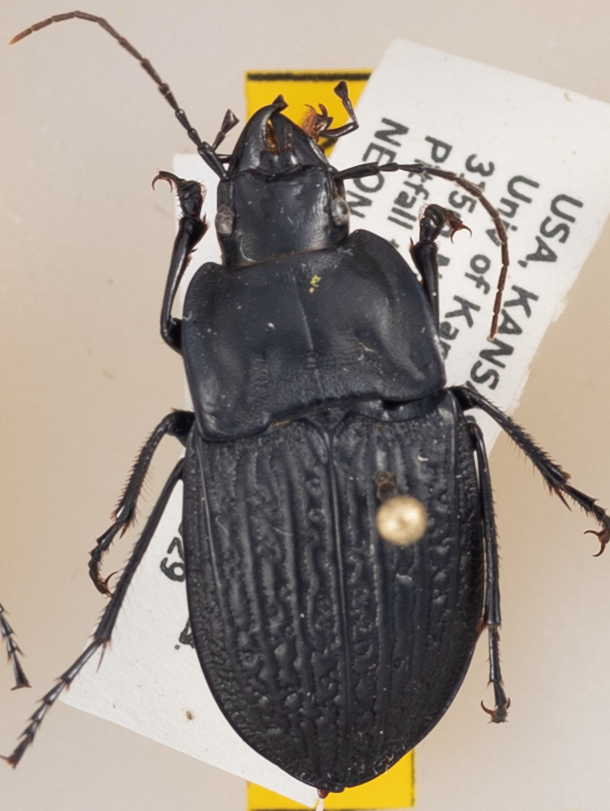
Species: Dicaelus sculptilis
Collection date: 2018-05-29
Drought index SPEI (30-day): -1.098
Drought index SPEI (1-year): -0.1
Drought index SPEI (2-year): -0.438